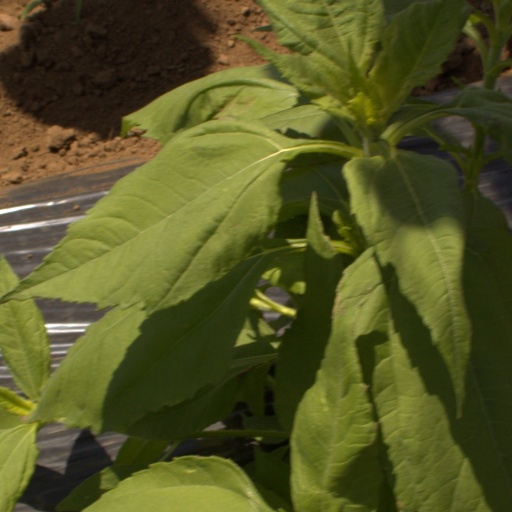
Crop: Jerusalem artichoke